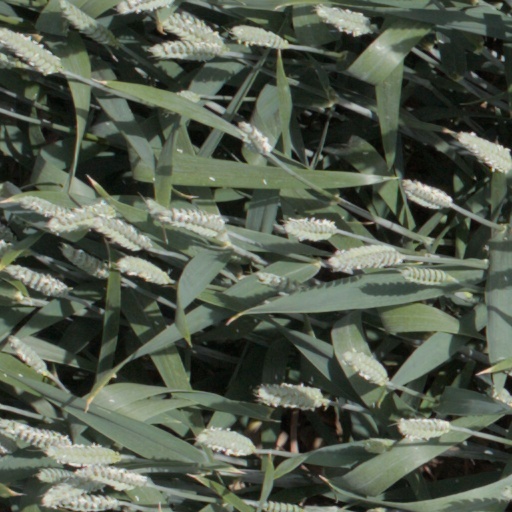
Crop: wheat